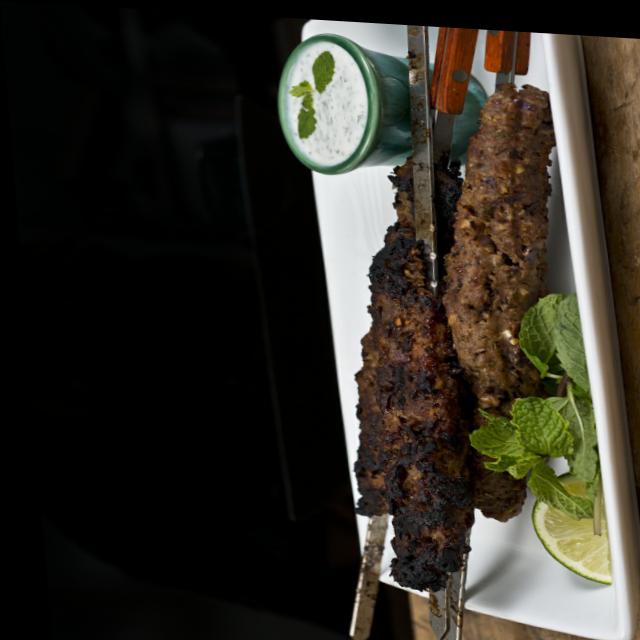
Dish: kebab